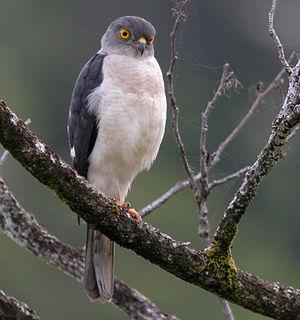
L'Épervier de Frances est une espèce d'oiseaux appartenant au groupe des rapaces diurnes et à la famille des Accipitridae.
Cette liste a été établie à partir d'ouvrages et d'articles des années 1990 sur l'avifaune malgache. L'avifaune de Madagascar comprend 294 espèces dont 107 endémiques, 30 espèces menacés selon la classification de L'UICN.